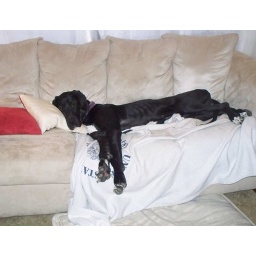
Despite having her very own (large) dog bed (right there by the sofa) Wahi prefers to stretch out . . .